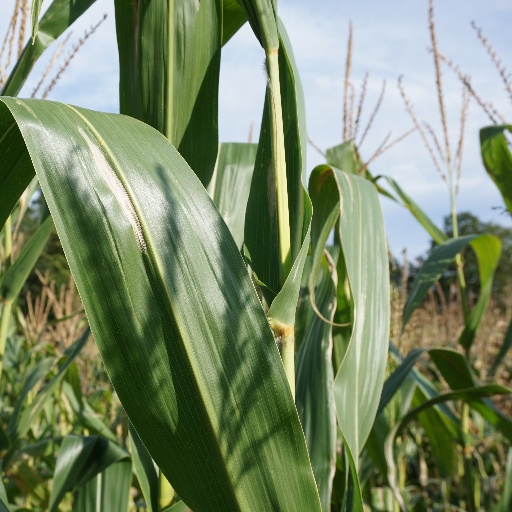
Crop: maize; corn